Nader Nimai

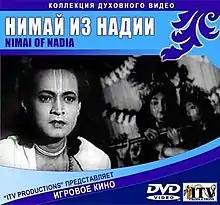

Nader Nimai is an Indian film based on the life of Chaitanya Mahaprabhu. This film was directed by Sri Bimal Roy and was released in 1960 in Bengali language. This film is on the life of Chaitanya Mahaprabhu in Nabadwip.